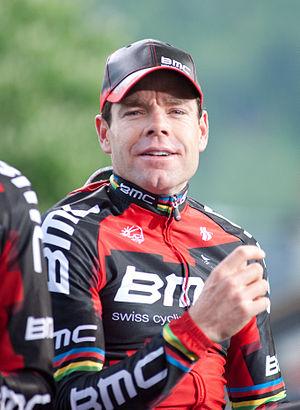
Cadel Evans lors du prologue du Tour de Romandie 2011.
La 65ᵉ édition du Tour de Romandie s'est déroulée du 26 avril au 1ᵉʳ mai 2011. Il s'agit de la 13ᵉ épreuve de l'UCI World Tour 2011